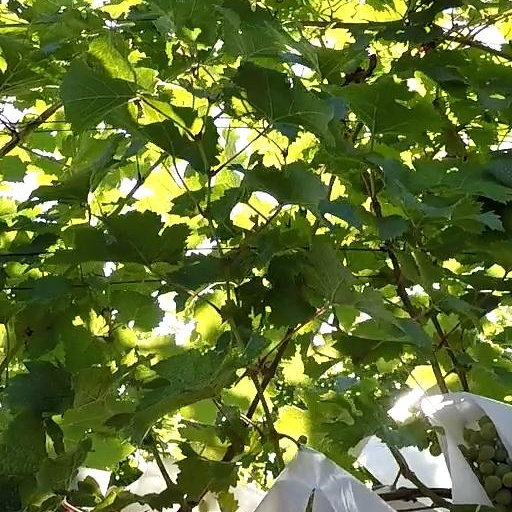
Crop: grape